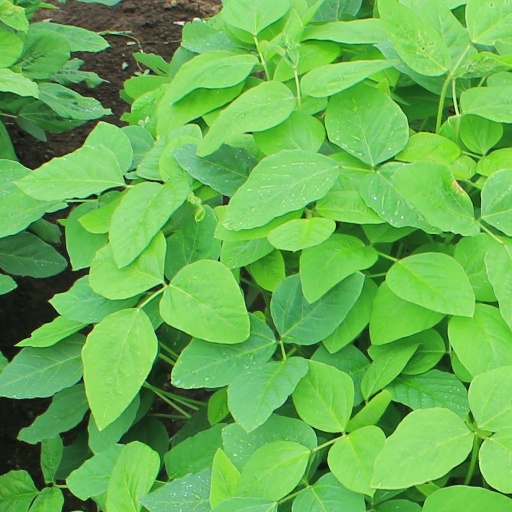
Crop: soybean